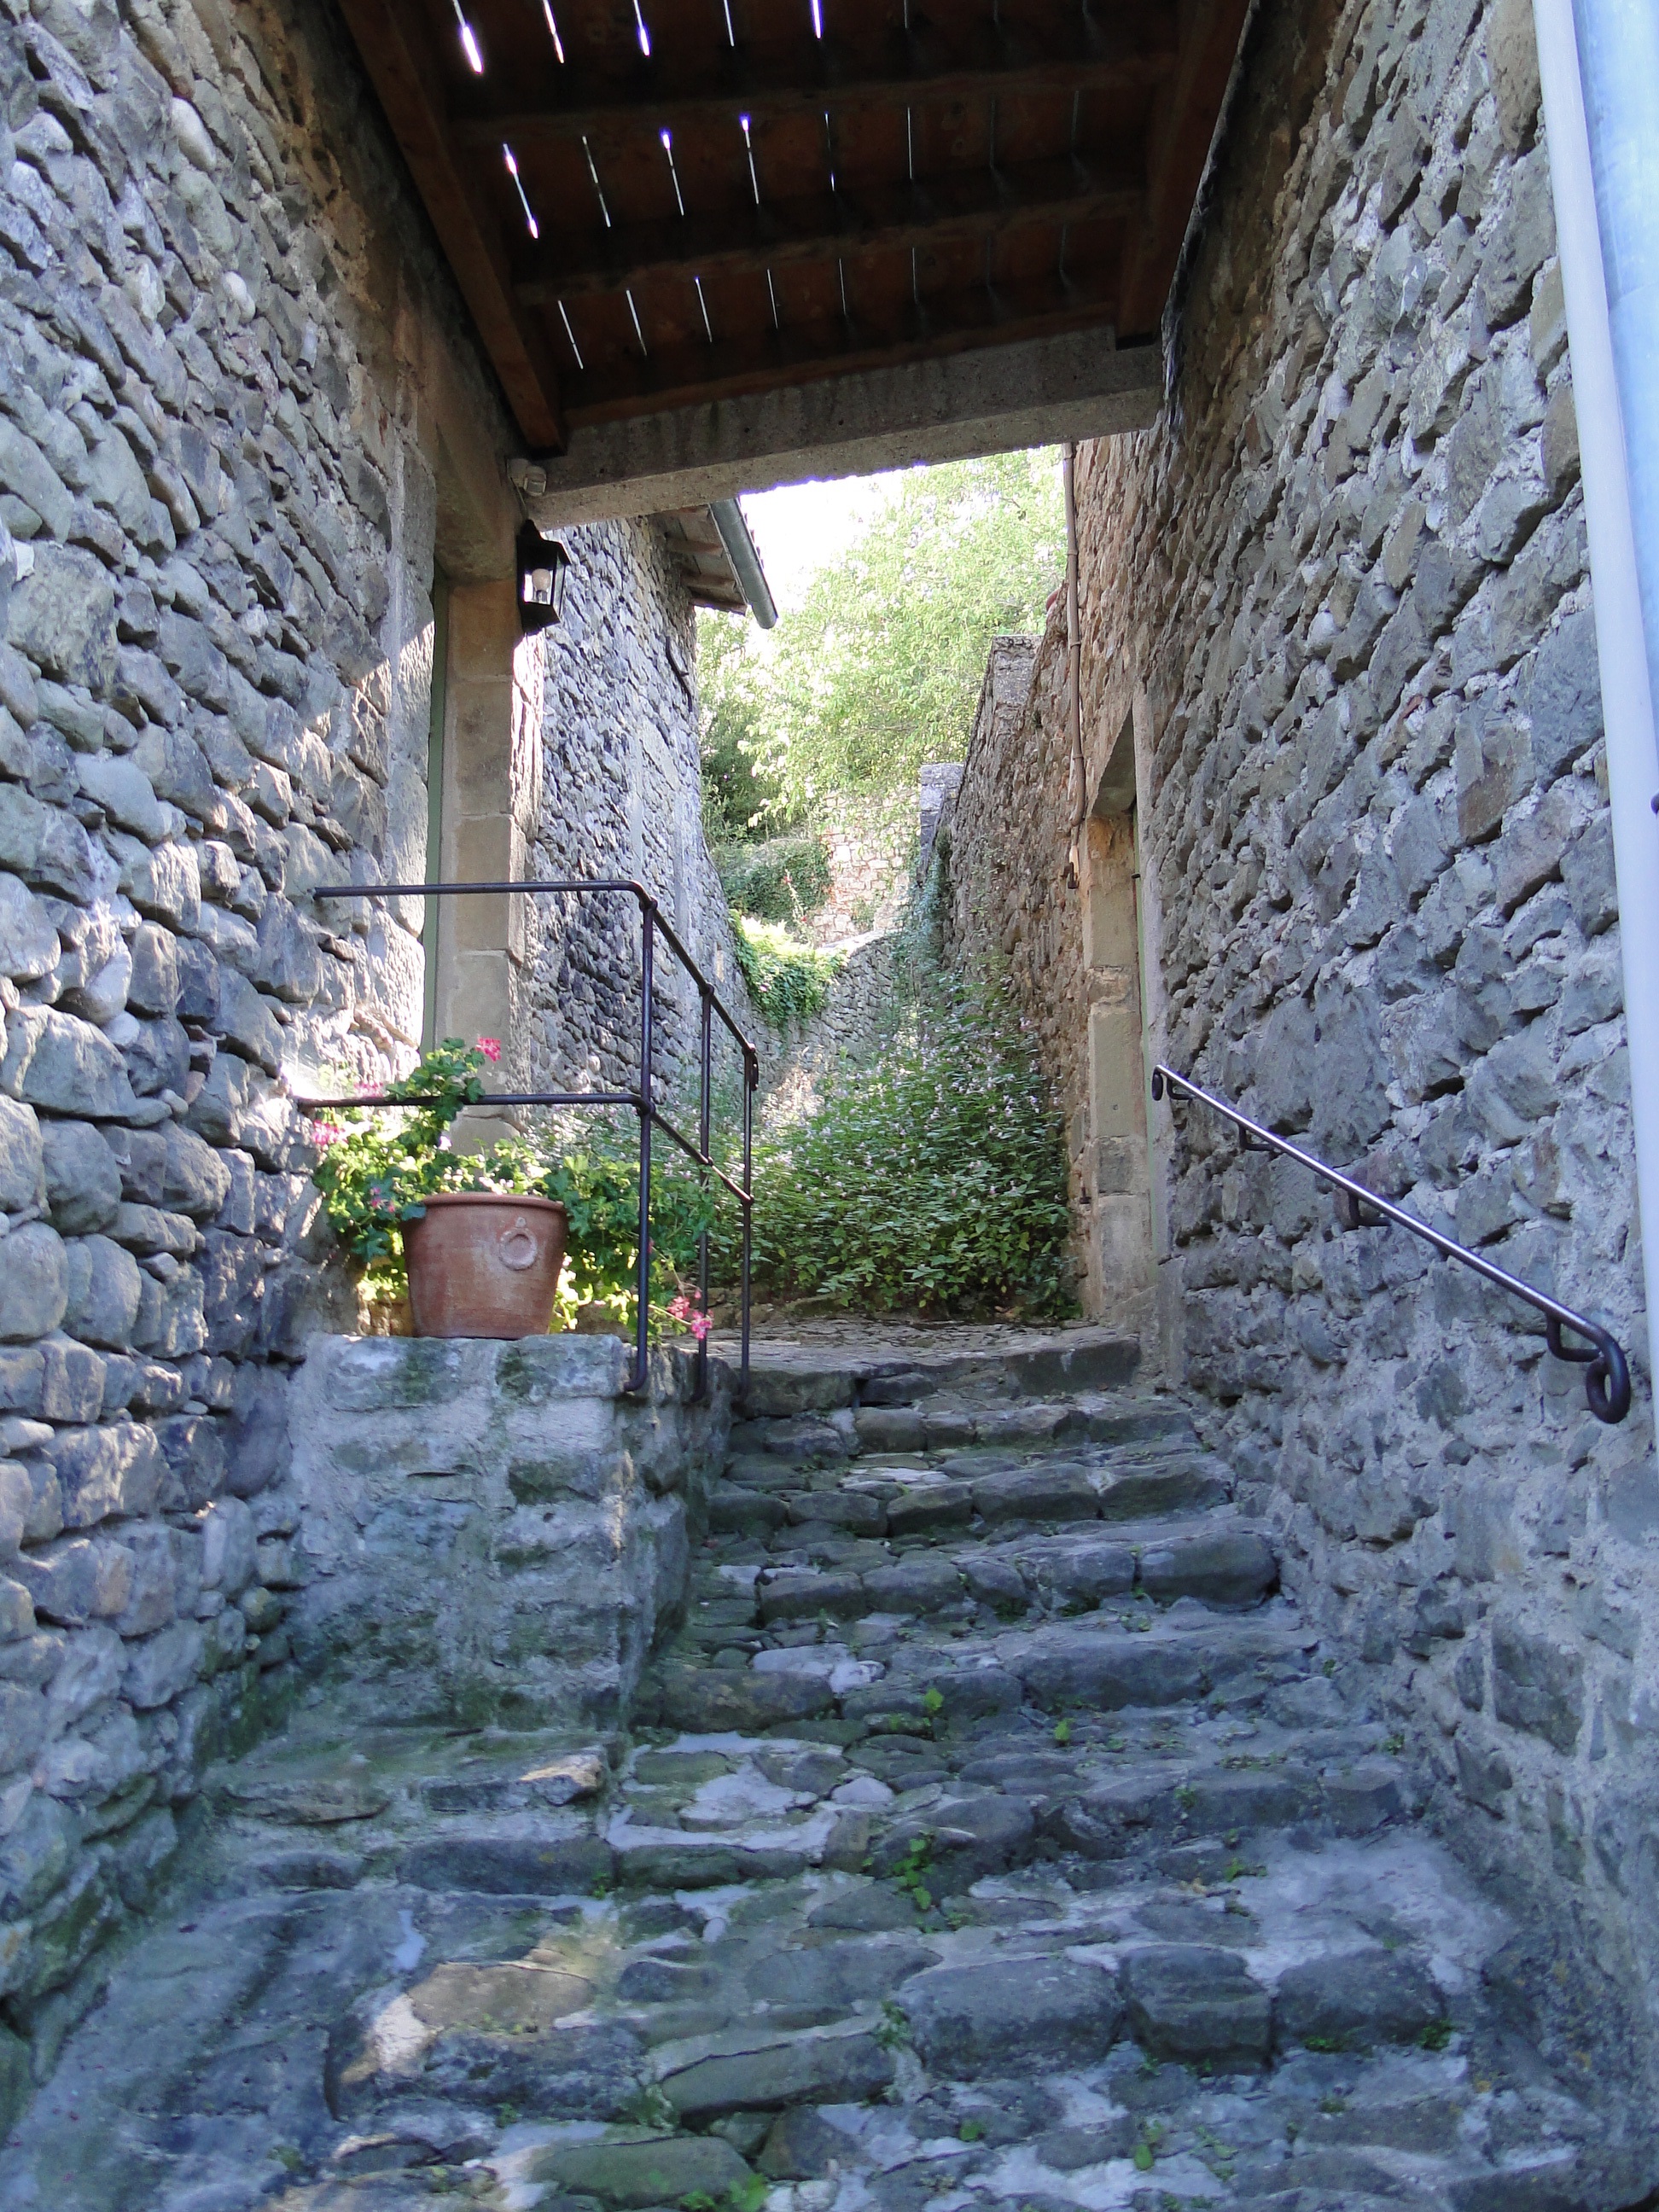
house, alley, home, wall, staircase, cottage, backyard, lane, climb, courtyard, ruins, pierre, estate, projection